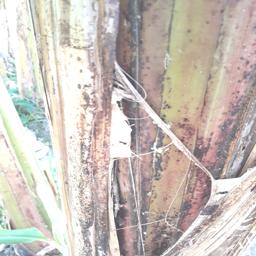
Label: PSEUDOSTEM WEEVIL